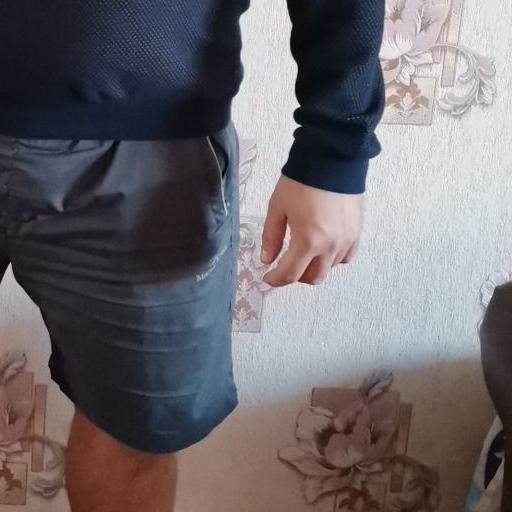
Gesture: no_gesture